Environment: real
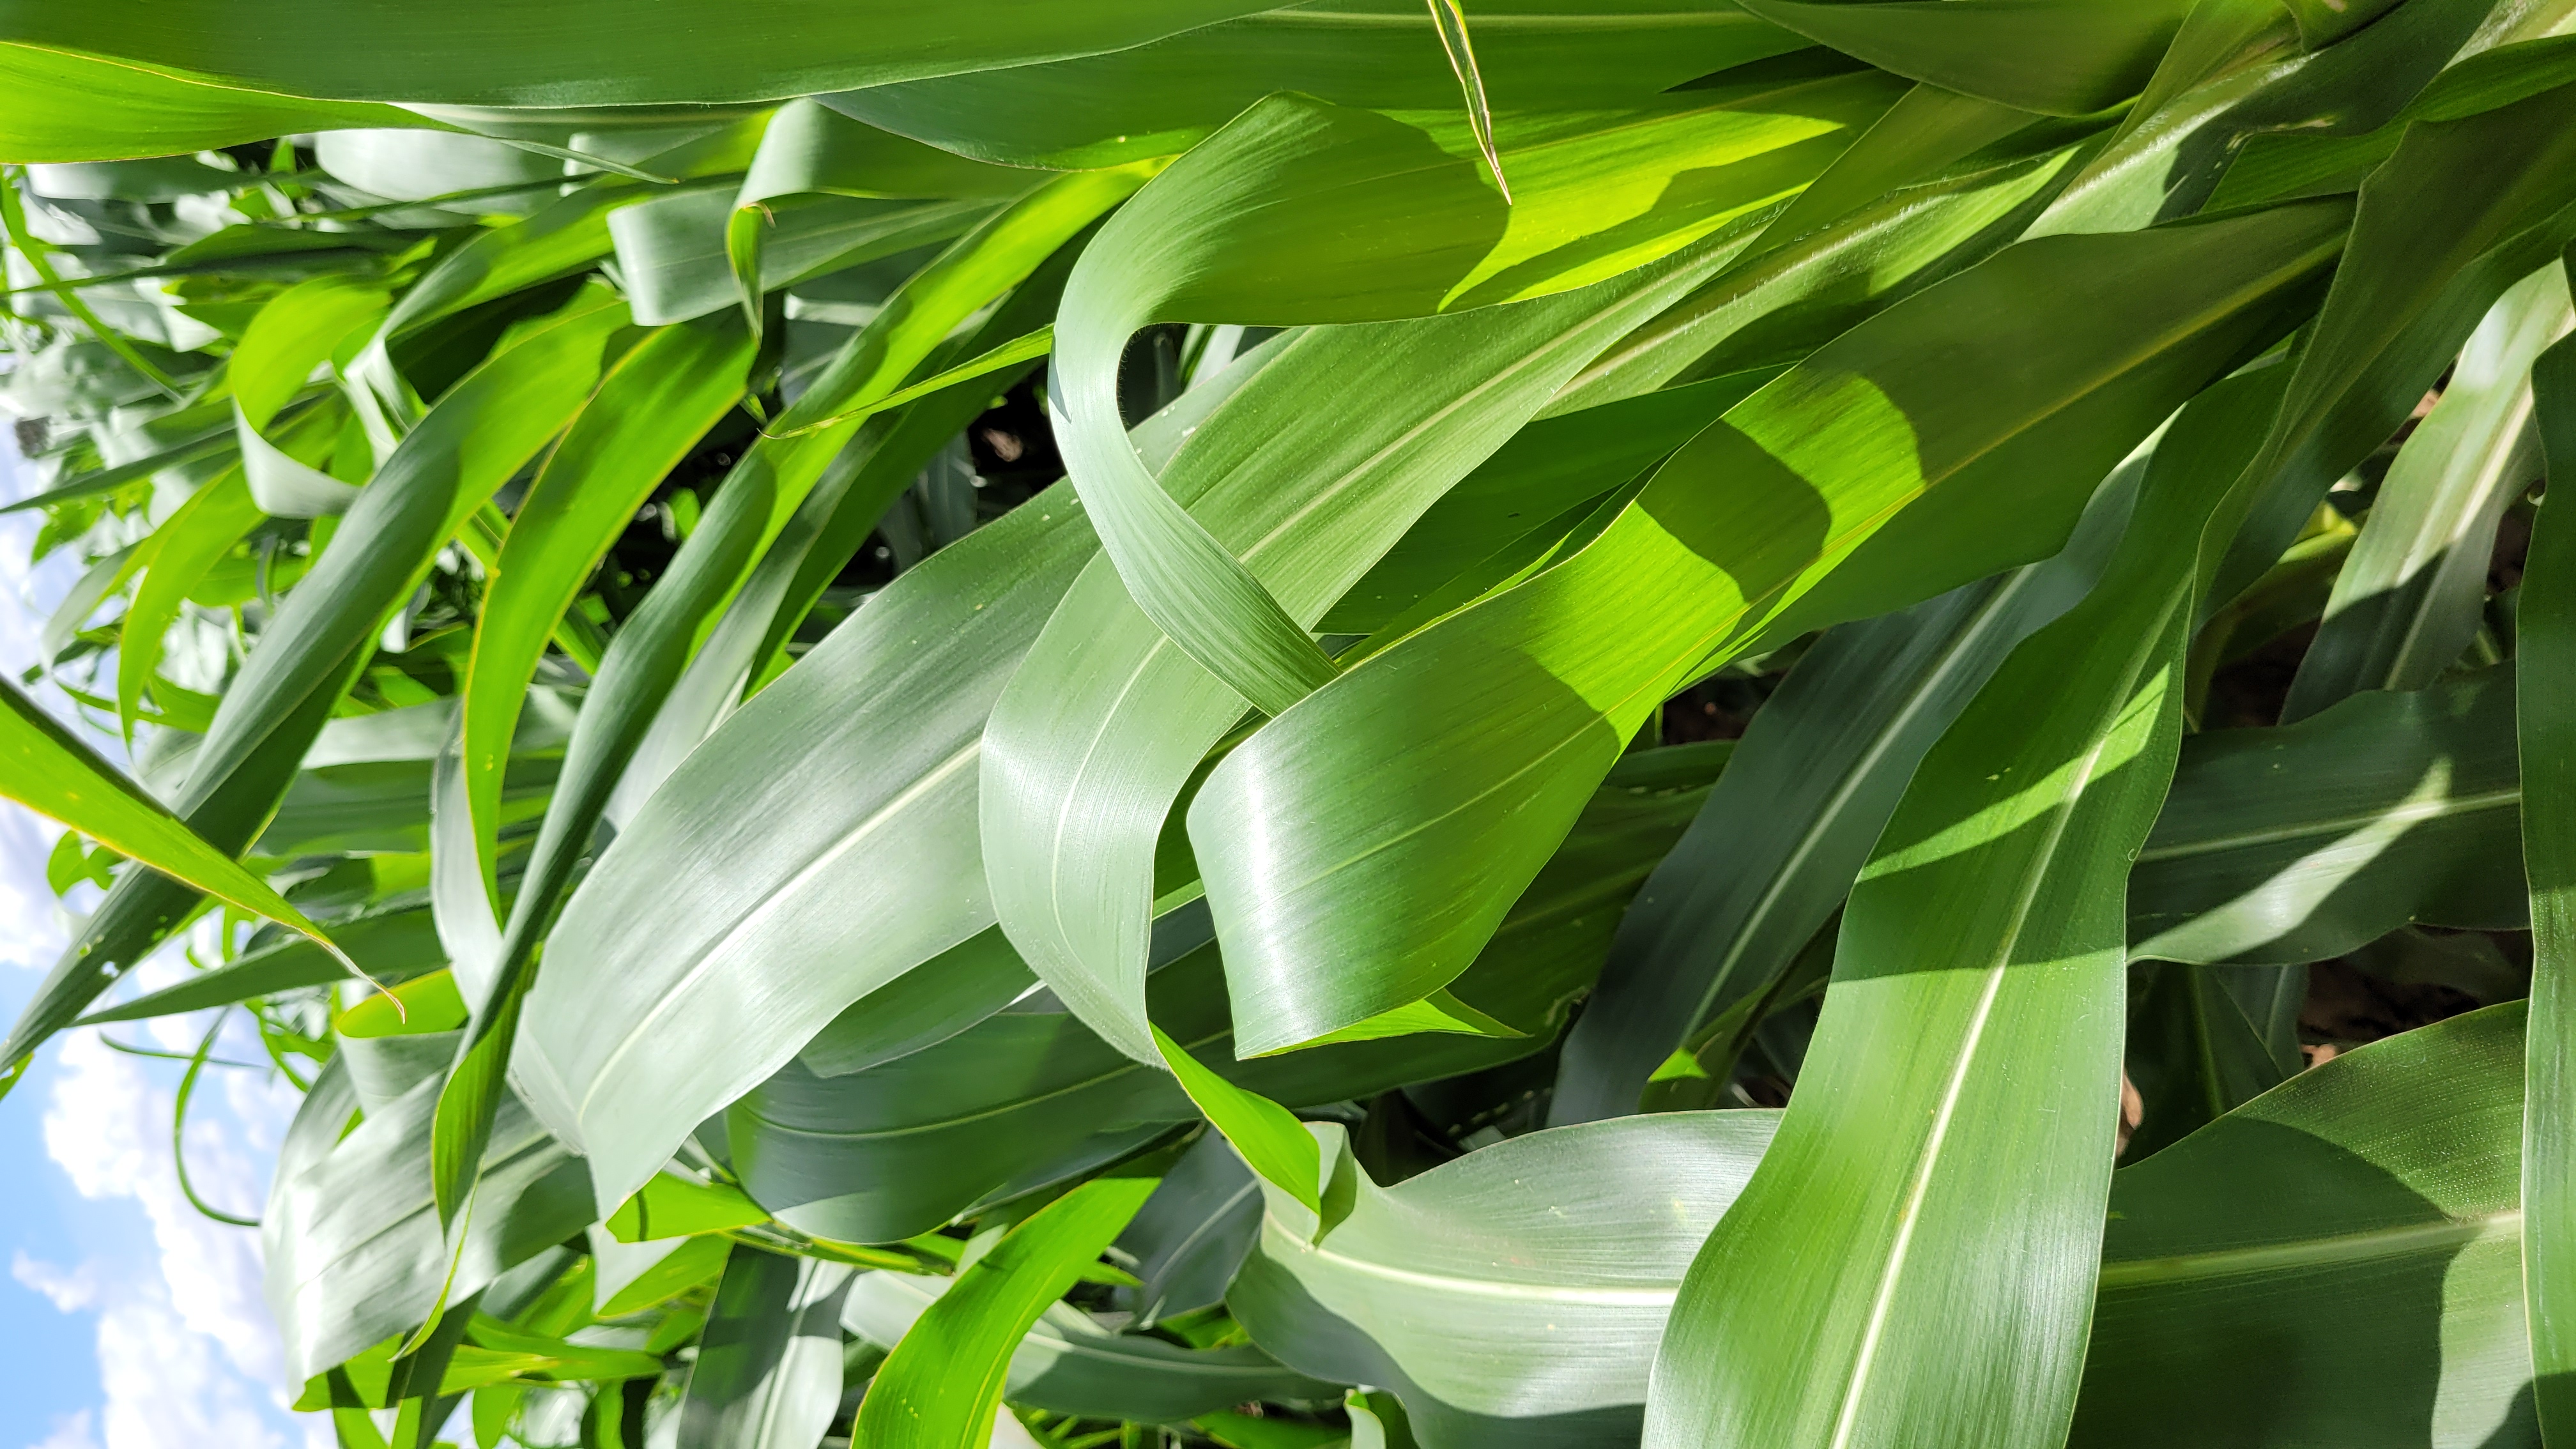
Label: fall_armyworm